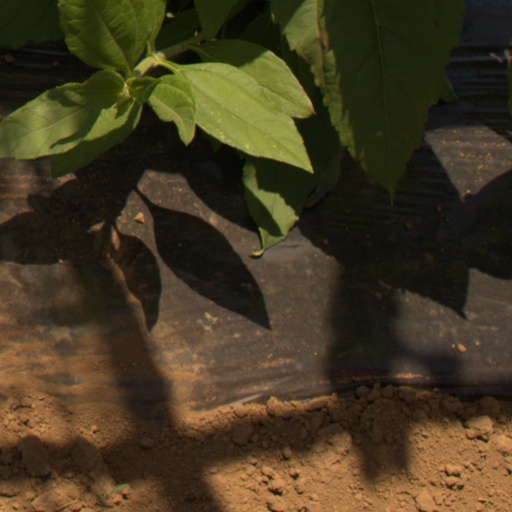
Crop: Jerusalem artichoke